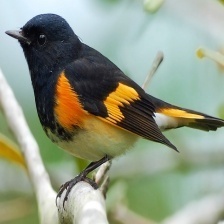
Species: AMERICAN REDSTART
Scientific name: SETOPHAGA RUTICILLA